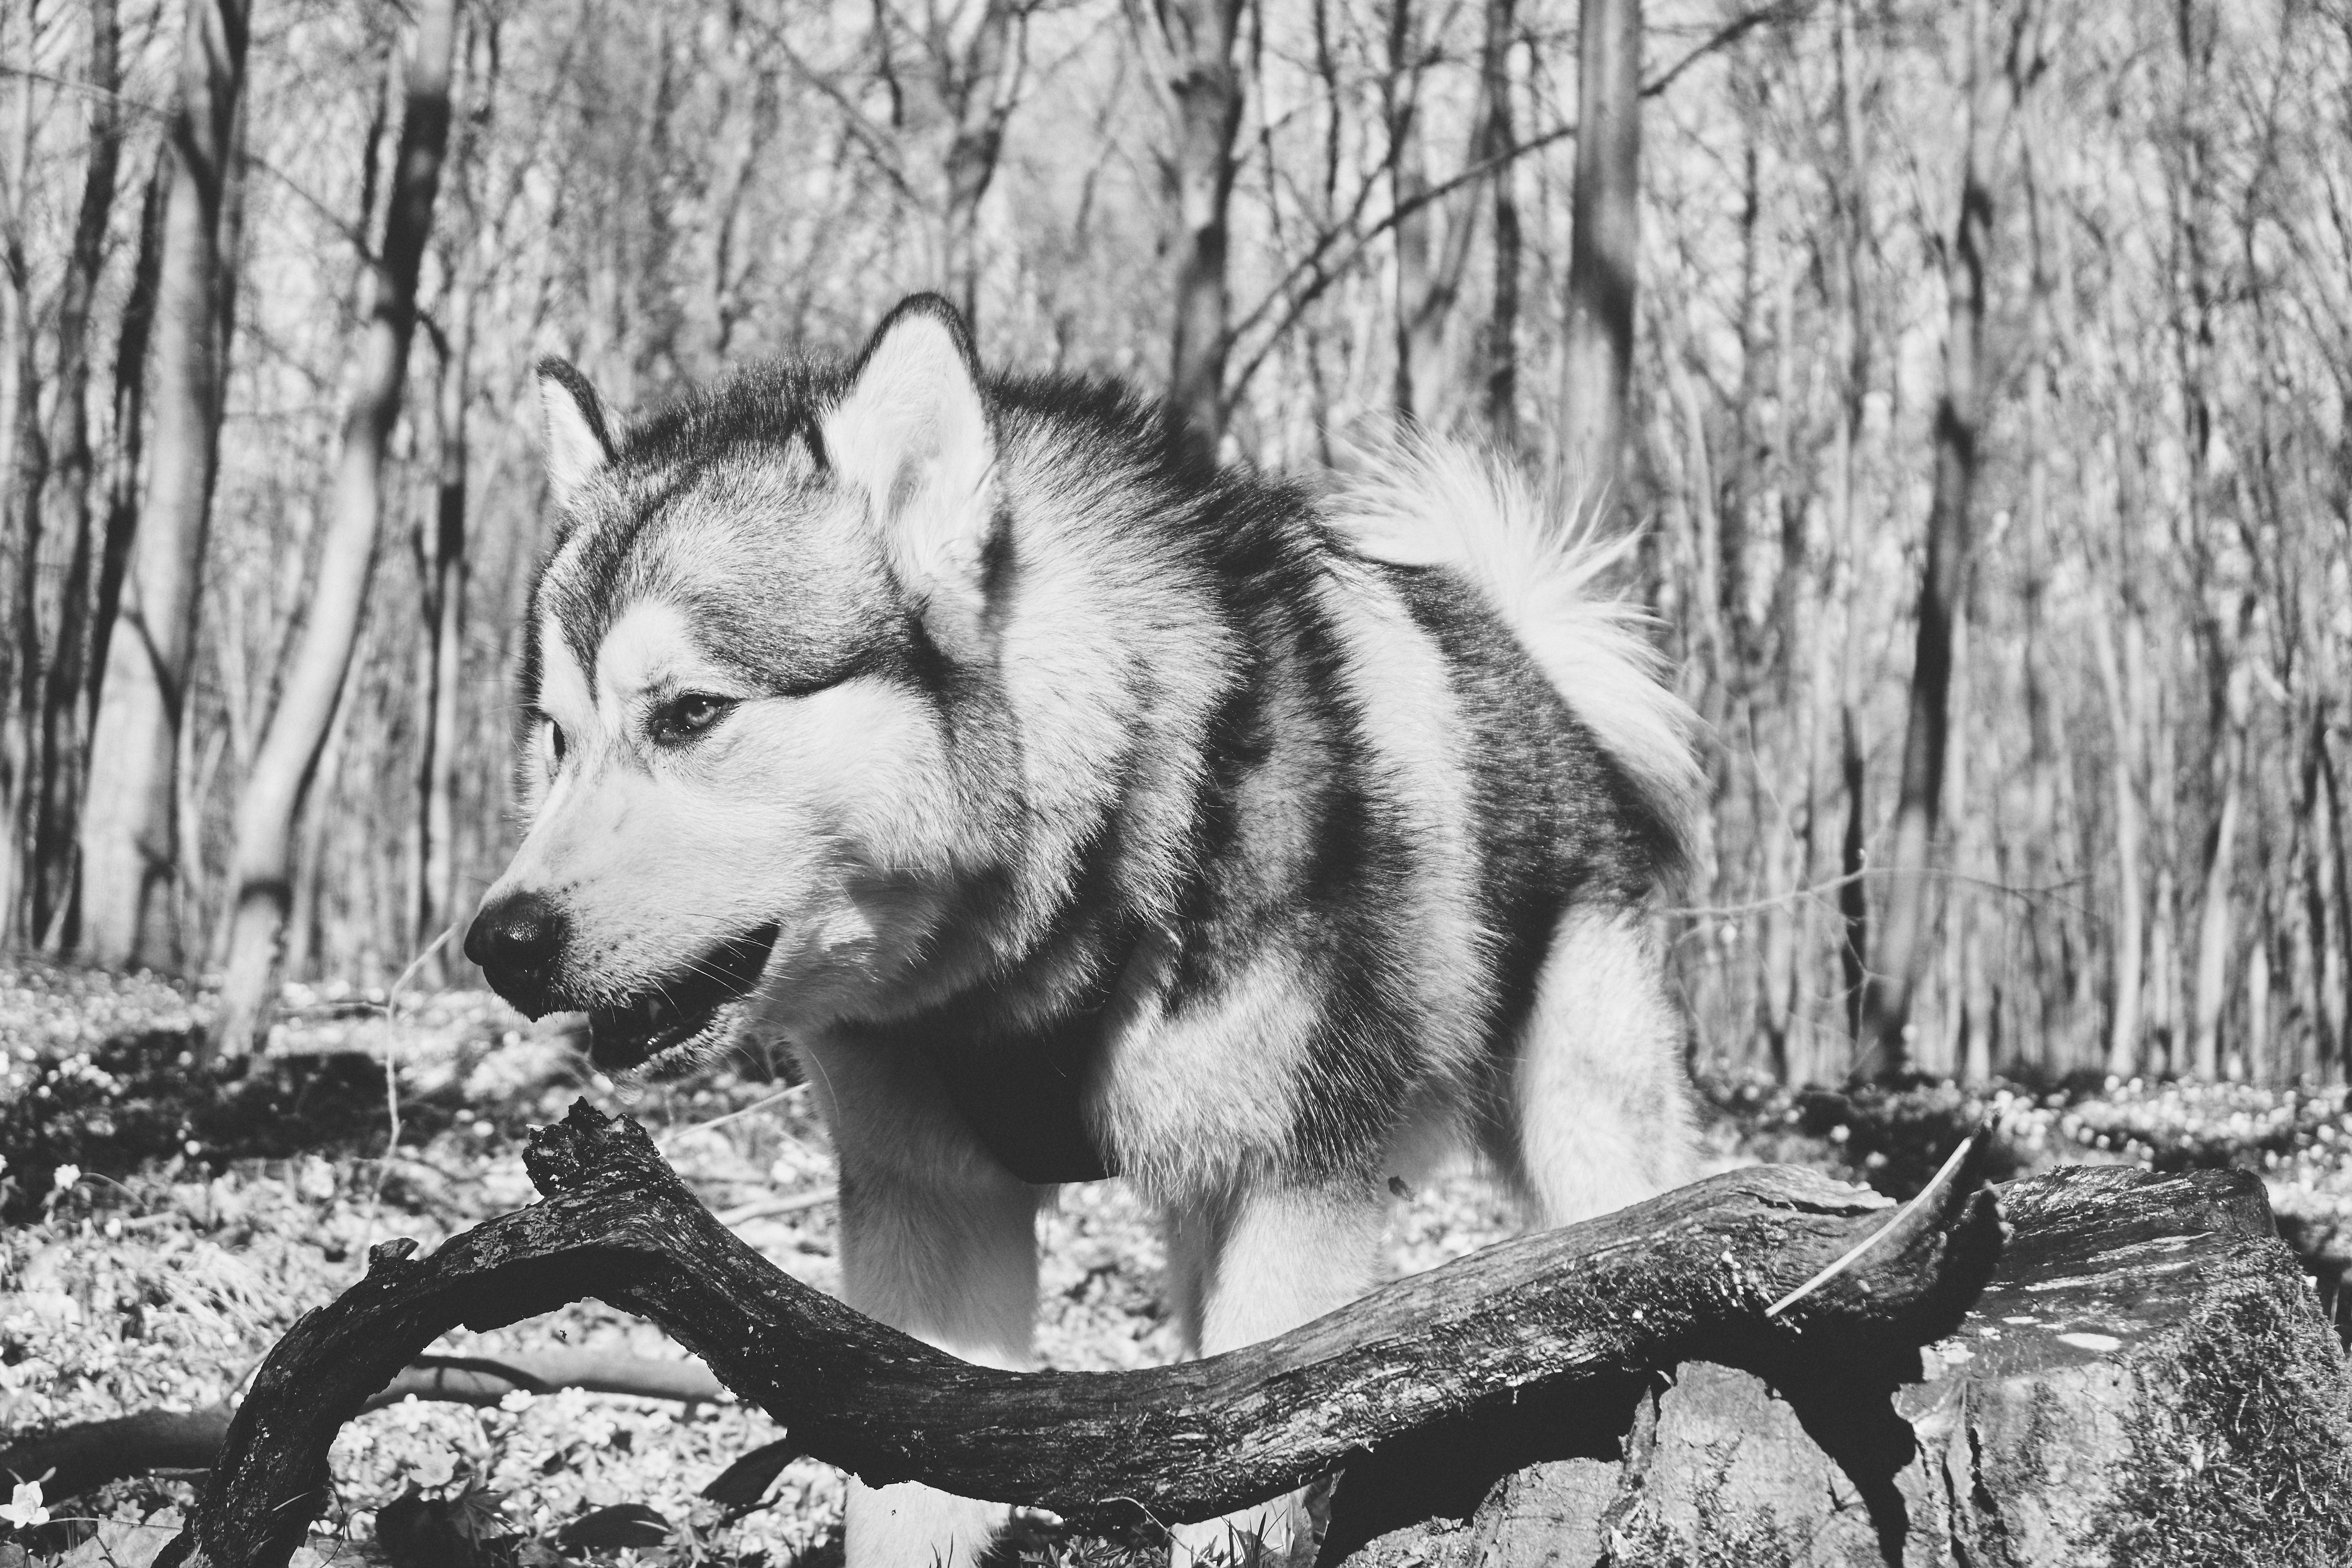
black and white, wildlife, mammal, wolf, monochrome, fauna, vertebrate, siberian husky, alaskan malamute, monochrome photography, dog like mammal, red wolf, saarloos wolfdog, wolfdog, czechoslovakian wolfdog